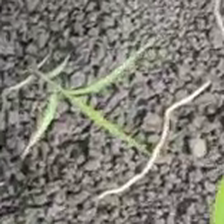
Weed species: Digitaria_SP_(Digitaria Sanguinalis )